Martin Gilbert (cyclist)

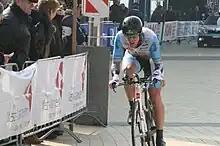

Martin Gilbert (born October 30, 1982) is a Canadian former professional racing cyclist and Olympian. He competed in the 2008 Beijing Summer Olympics in the Men's Madison event, placing 12th.